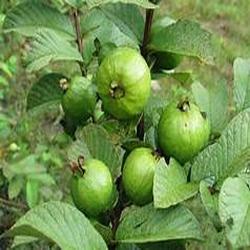
Label: Guava